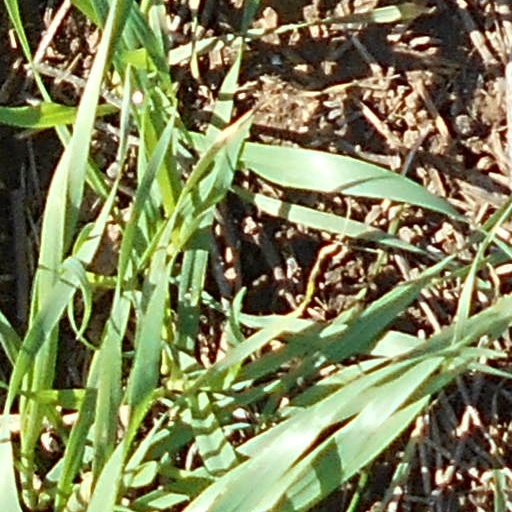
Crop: wheat